Ostap Bender

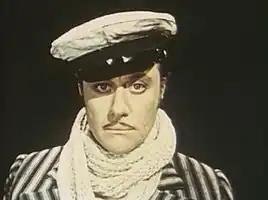
Ostap Bender as portrayed by Andrei Mironov, 1976

Ostap Bender is a fictional con man and the central antiheroic protagonist in the novels "The Twelve Chairs" (1928) and "The Little Golden Calf" (1931) written by Soviet authors Ilya Ilf and Yevgeny Petrov. The novels belong to the picaresque novel genre, which was previously rare in Russian literature. In "The Twelve Chairs" he called himself Ostap-Suleyman-Berta-Maria-Bender-Bey, in "The Little Golden Calf" he called himself Bender-Zadunaysky, and he was called Ostap Ibragimovich by one of his companions.